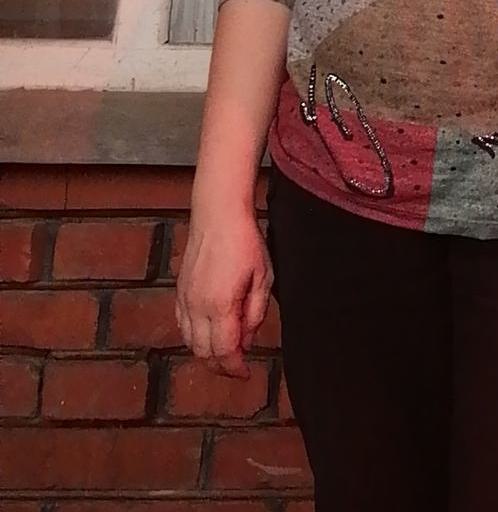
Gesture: no_gesture